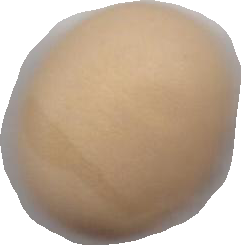
Variety: Anjasmoro